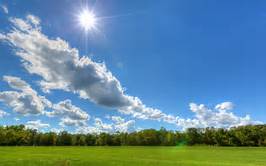
Weather: sun or clear